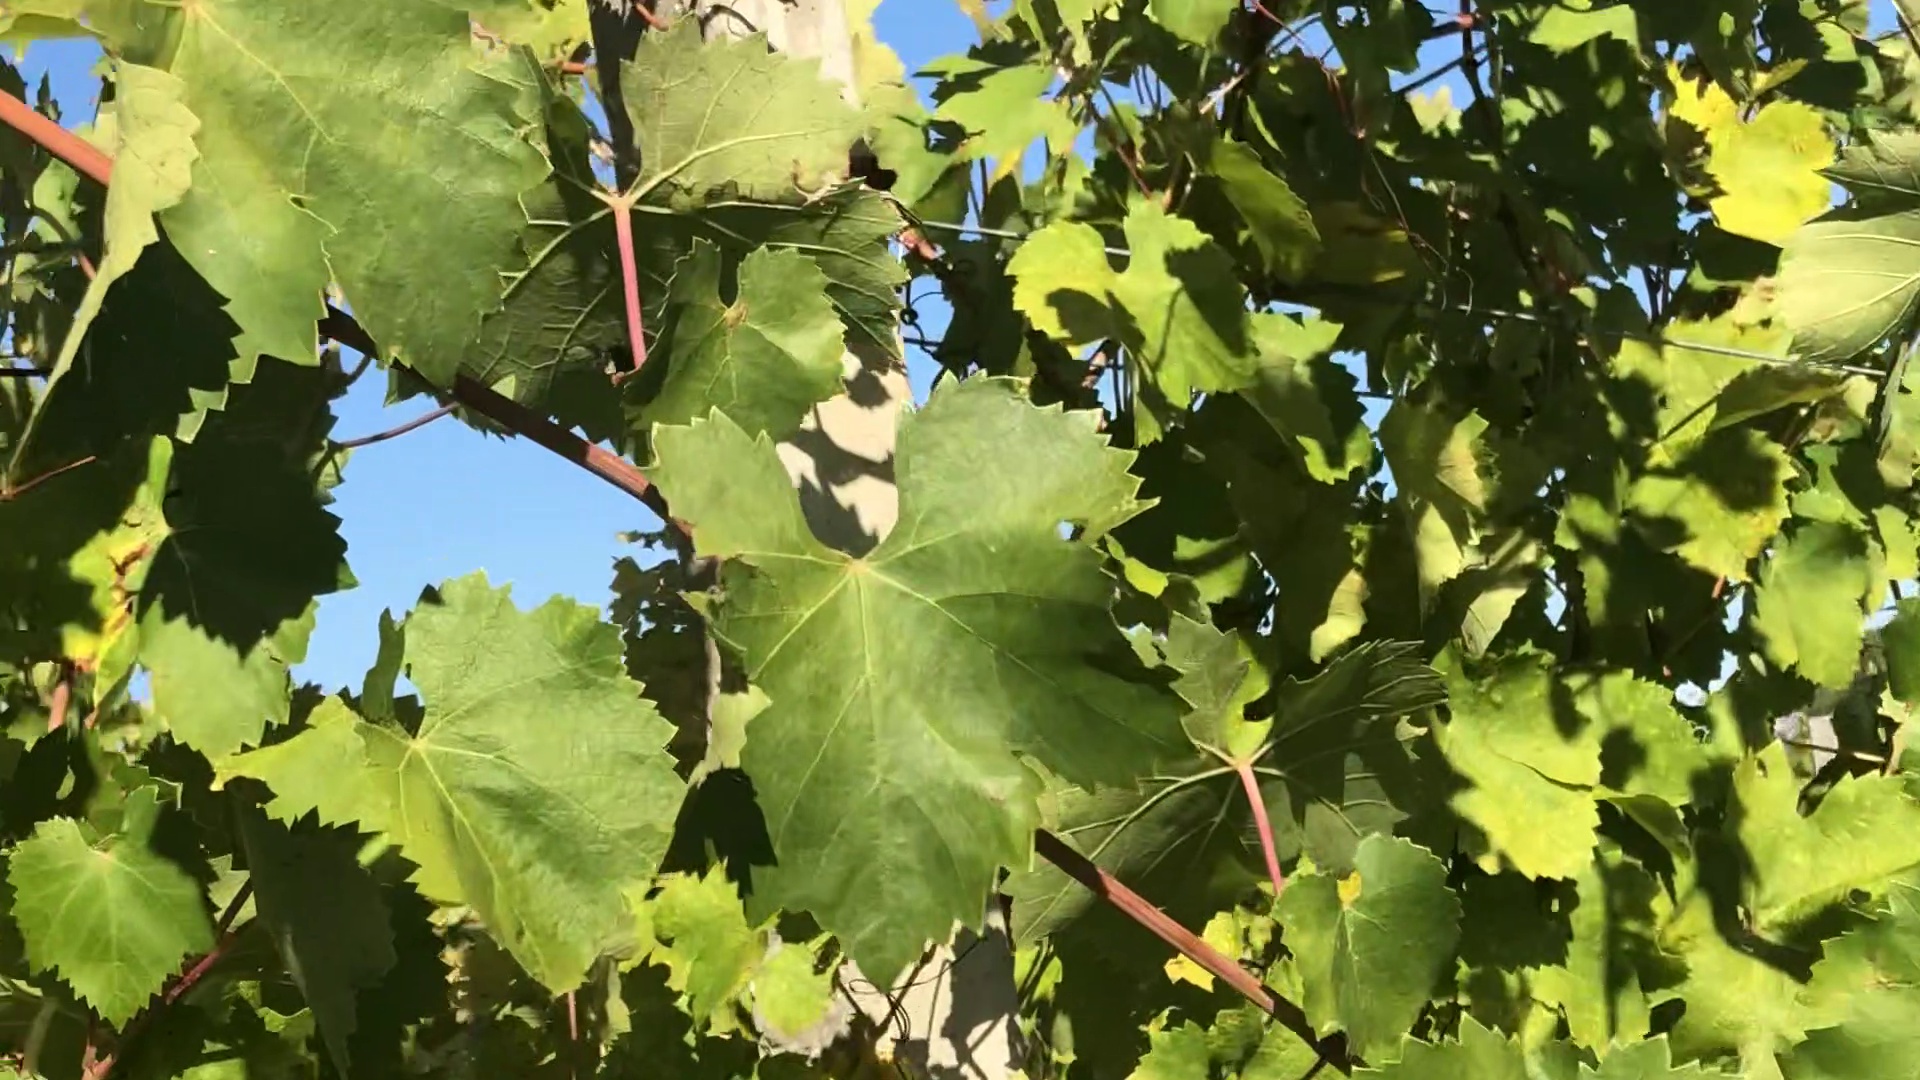
Label: healthy